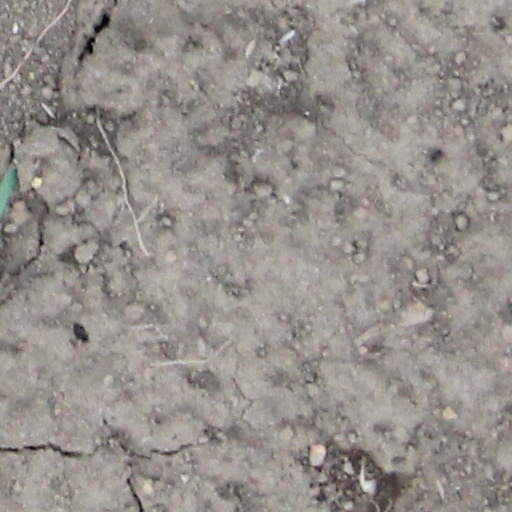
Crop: wheat